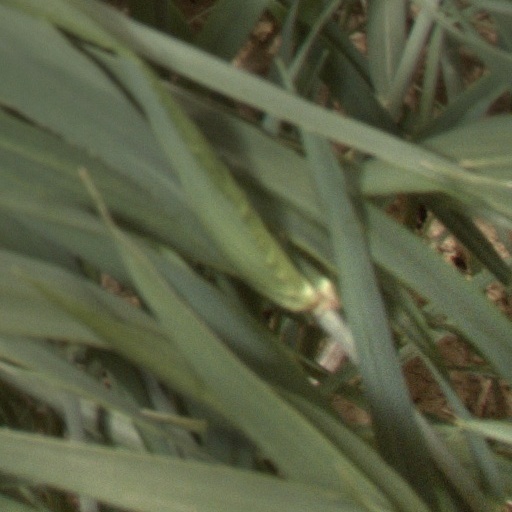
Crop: wheat